Anglo-Saxon art

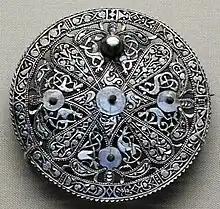
Brooch from the Pentney Hoard, in the Trewhiddle style.

Many monastic artists reached senior positions; Spearhafoc's career in metalwork was paralleled in less sensational fashion by his contemporary Mannig, Abbot of Evesham (Abbot 1044–58, d. 1066), and at the end of the previous century Saint Dunstan had been a very successful Archbishop of Canterbury. Like Spearhafoc, Mannig's biography, with some precise details, is given in the chronicle maintained by his abbey. His work also had a miracle associated with it – the lay goldsmith Godric stabbed his hand with an awl during the work on the large shrine at Evesham, which was miraculously healed overnight. Spearhafoc and Mannig are the "only two goldsmiths of whom we have extended accounts", and the additional information given about Godric, the leader of a team brought in by Mannig for the shrine, is also unique among the surviving evidence. Some twenty years after the miracle, he joined the Abbey of Evesham, presumably in retirement, and his son later became Prior there.